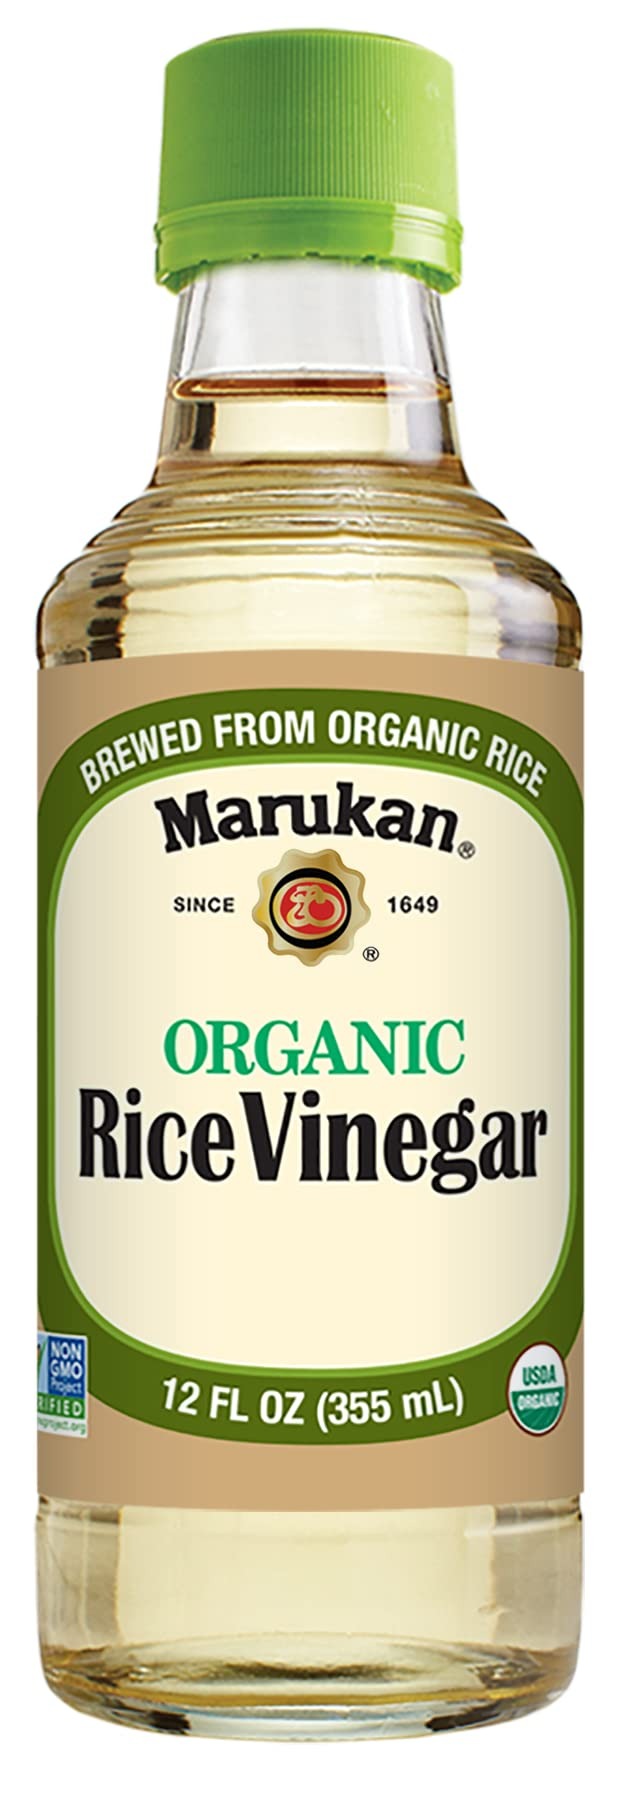
Item Name: Marukan Organic Unseasoned Rice Vinegar, 12 Ounce Glass Bottle (Pack of 1)
Bullet Point 1: Organic Rice Vinegar: Made from certified organic rice from California’s Northern Central Valley, this vinegar heightens the flavor of any recipe. Its mild acidity will enrich your favorite dishes
Bullet Point 2: Gourmet Cooking Ingredient: Our rice vinegars are certified Kosher, Vegan, Gluten Free and Non GMO Project Verified, Try all of our varieties: Seasoned, Unseasoned, Organic, Lite and Original.
Bullet Point 3: Finest Ingredients: Our vinegars are made from scratch using select California grown rice and acetic acid bacteria from Japan, where it is delicately cultivated to be used in the fermentation process.
Bullet Point 4: Natural Brewed Quality: Our vinegars are slowly and naturally brewed using traditional methods developed over three centuries of experience for a delicate aroma, rich flavor and mild taste.
Bullet Point 5: Rich Marukan Tradition: Our rice vinegars are milder yet richer in flavor than any others. They're great for use in salads, seafood, pasta, marinades, stir fry, instant pots, pickling and much more.
Value: 12.0
Unit: Fl Oz

Price: 4.61